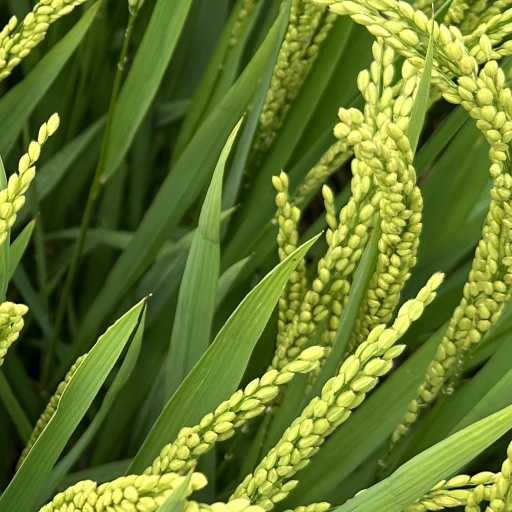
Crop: rice